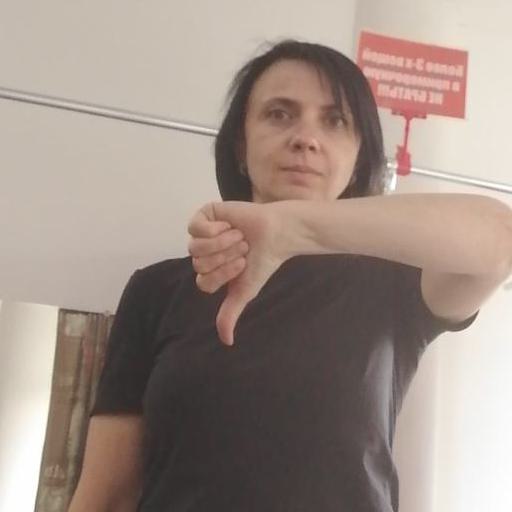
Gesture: dislike